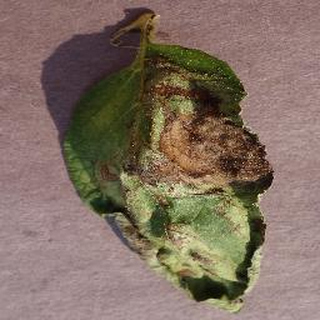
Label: potato_late_blight